2001 Copa América

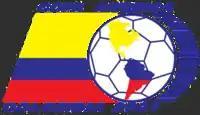
Official logo

The 2001 Copa América was held in Colombia, from 11 to 29 July. It was organised by CONMEBOL, South America's football governing body. Colombia won the tournament for the 1st time without conceding a goal.